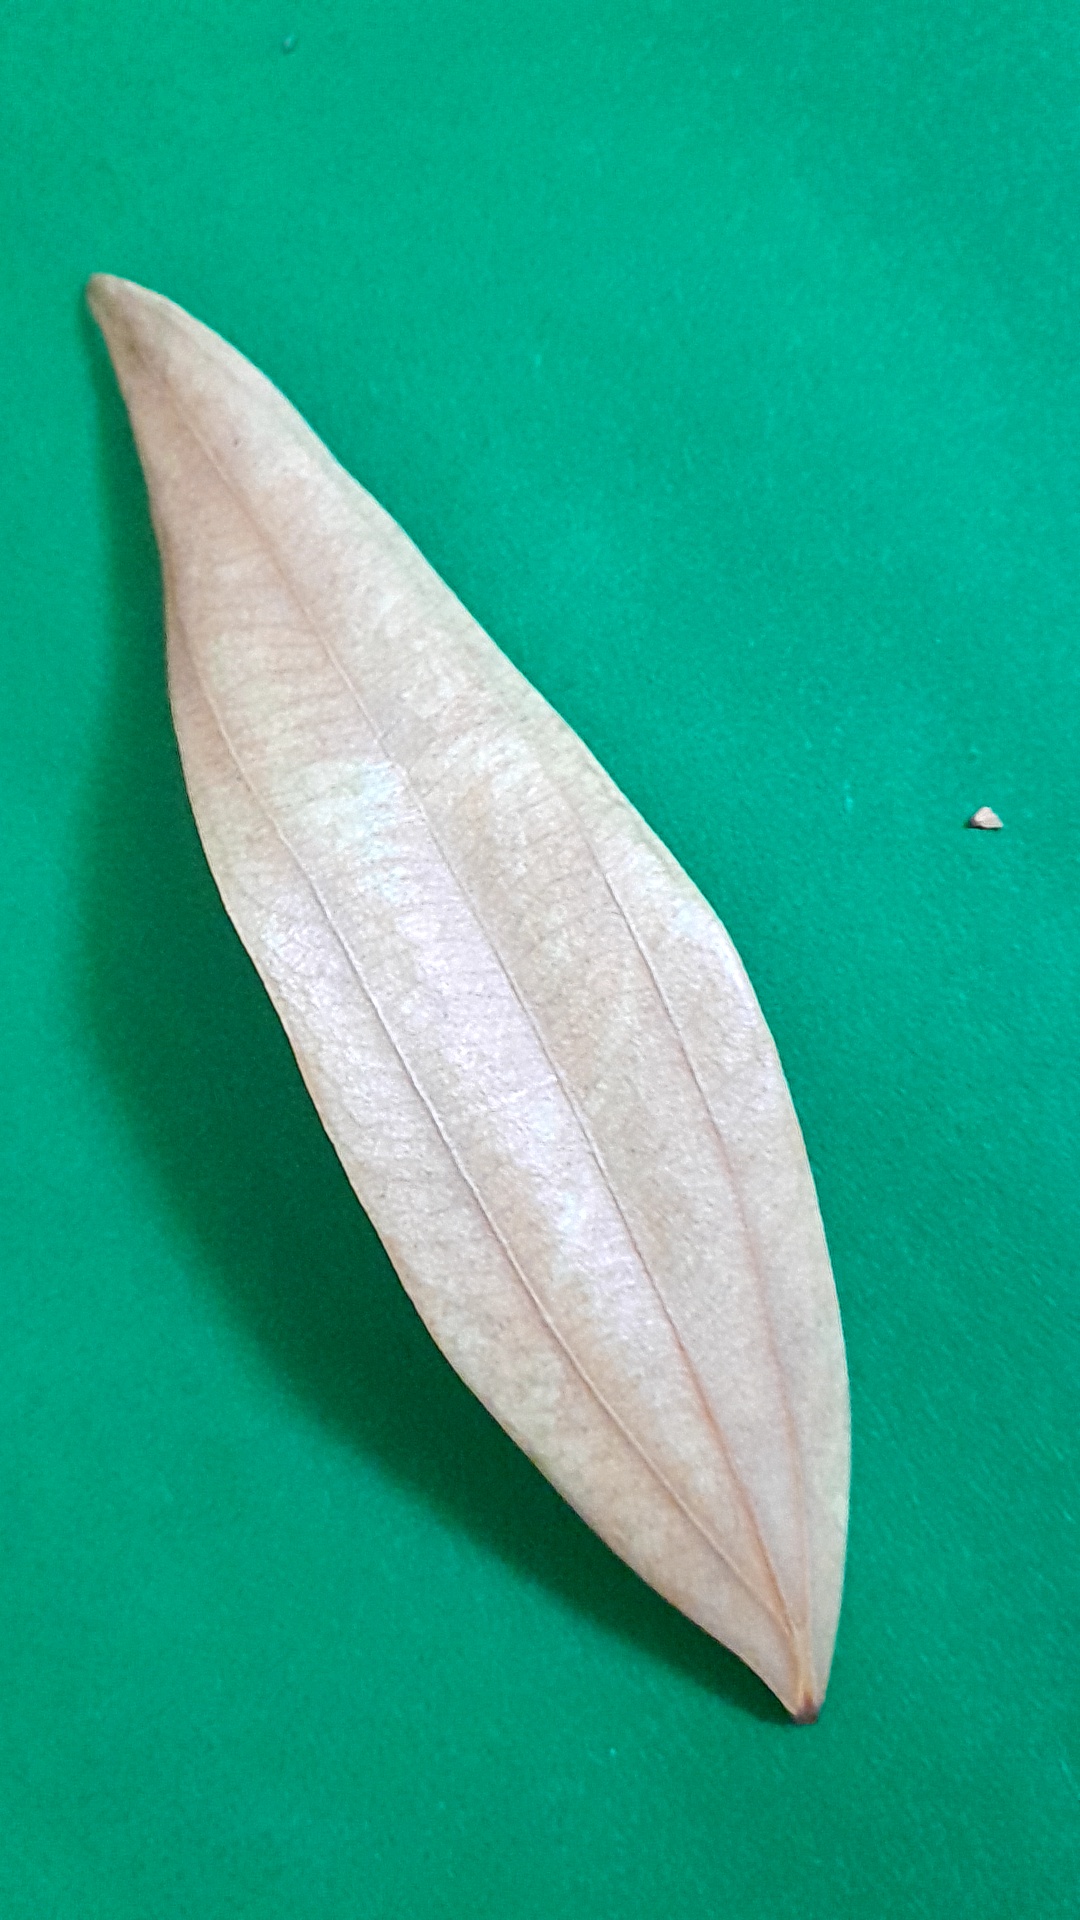
Label: Dry Leaf